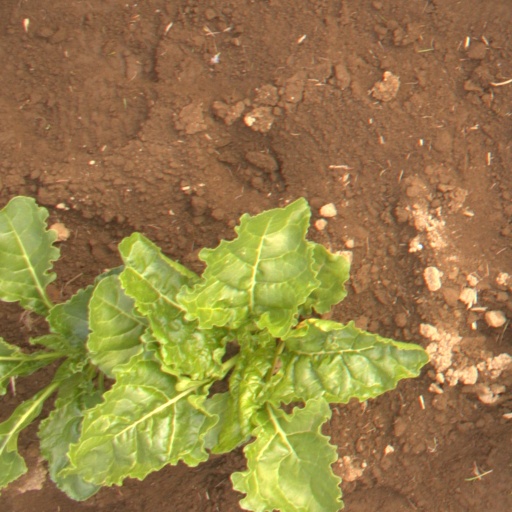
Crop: sugar beet